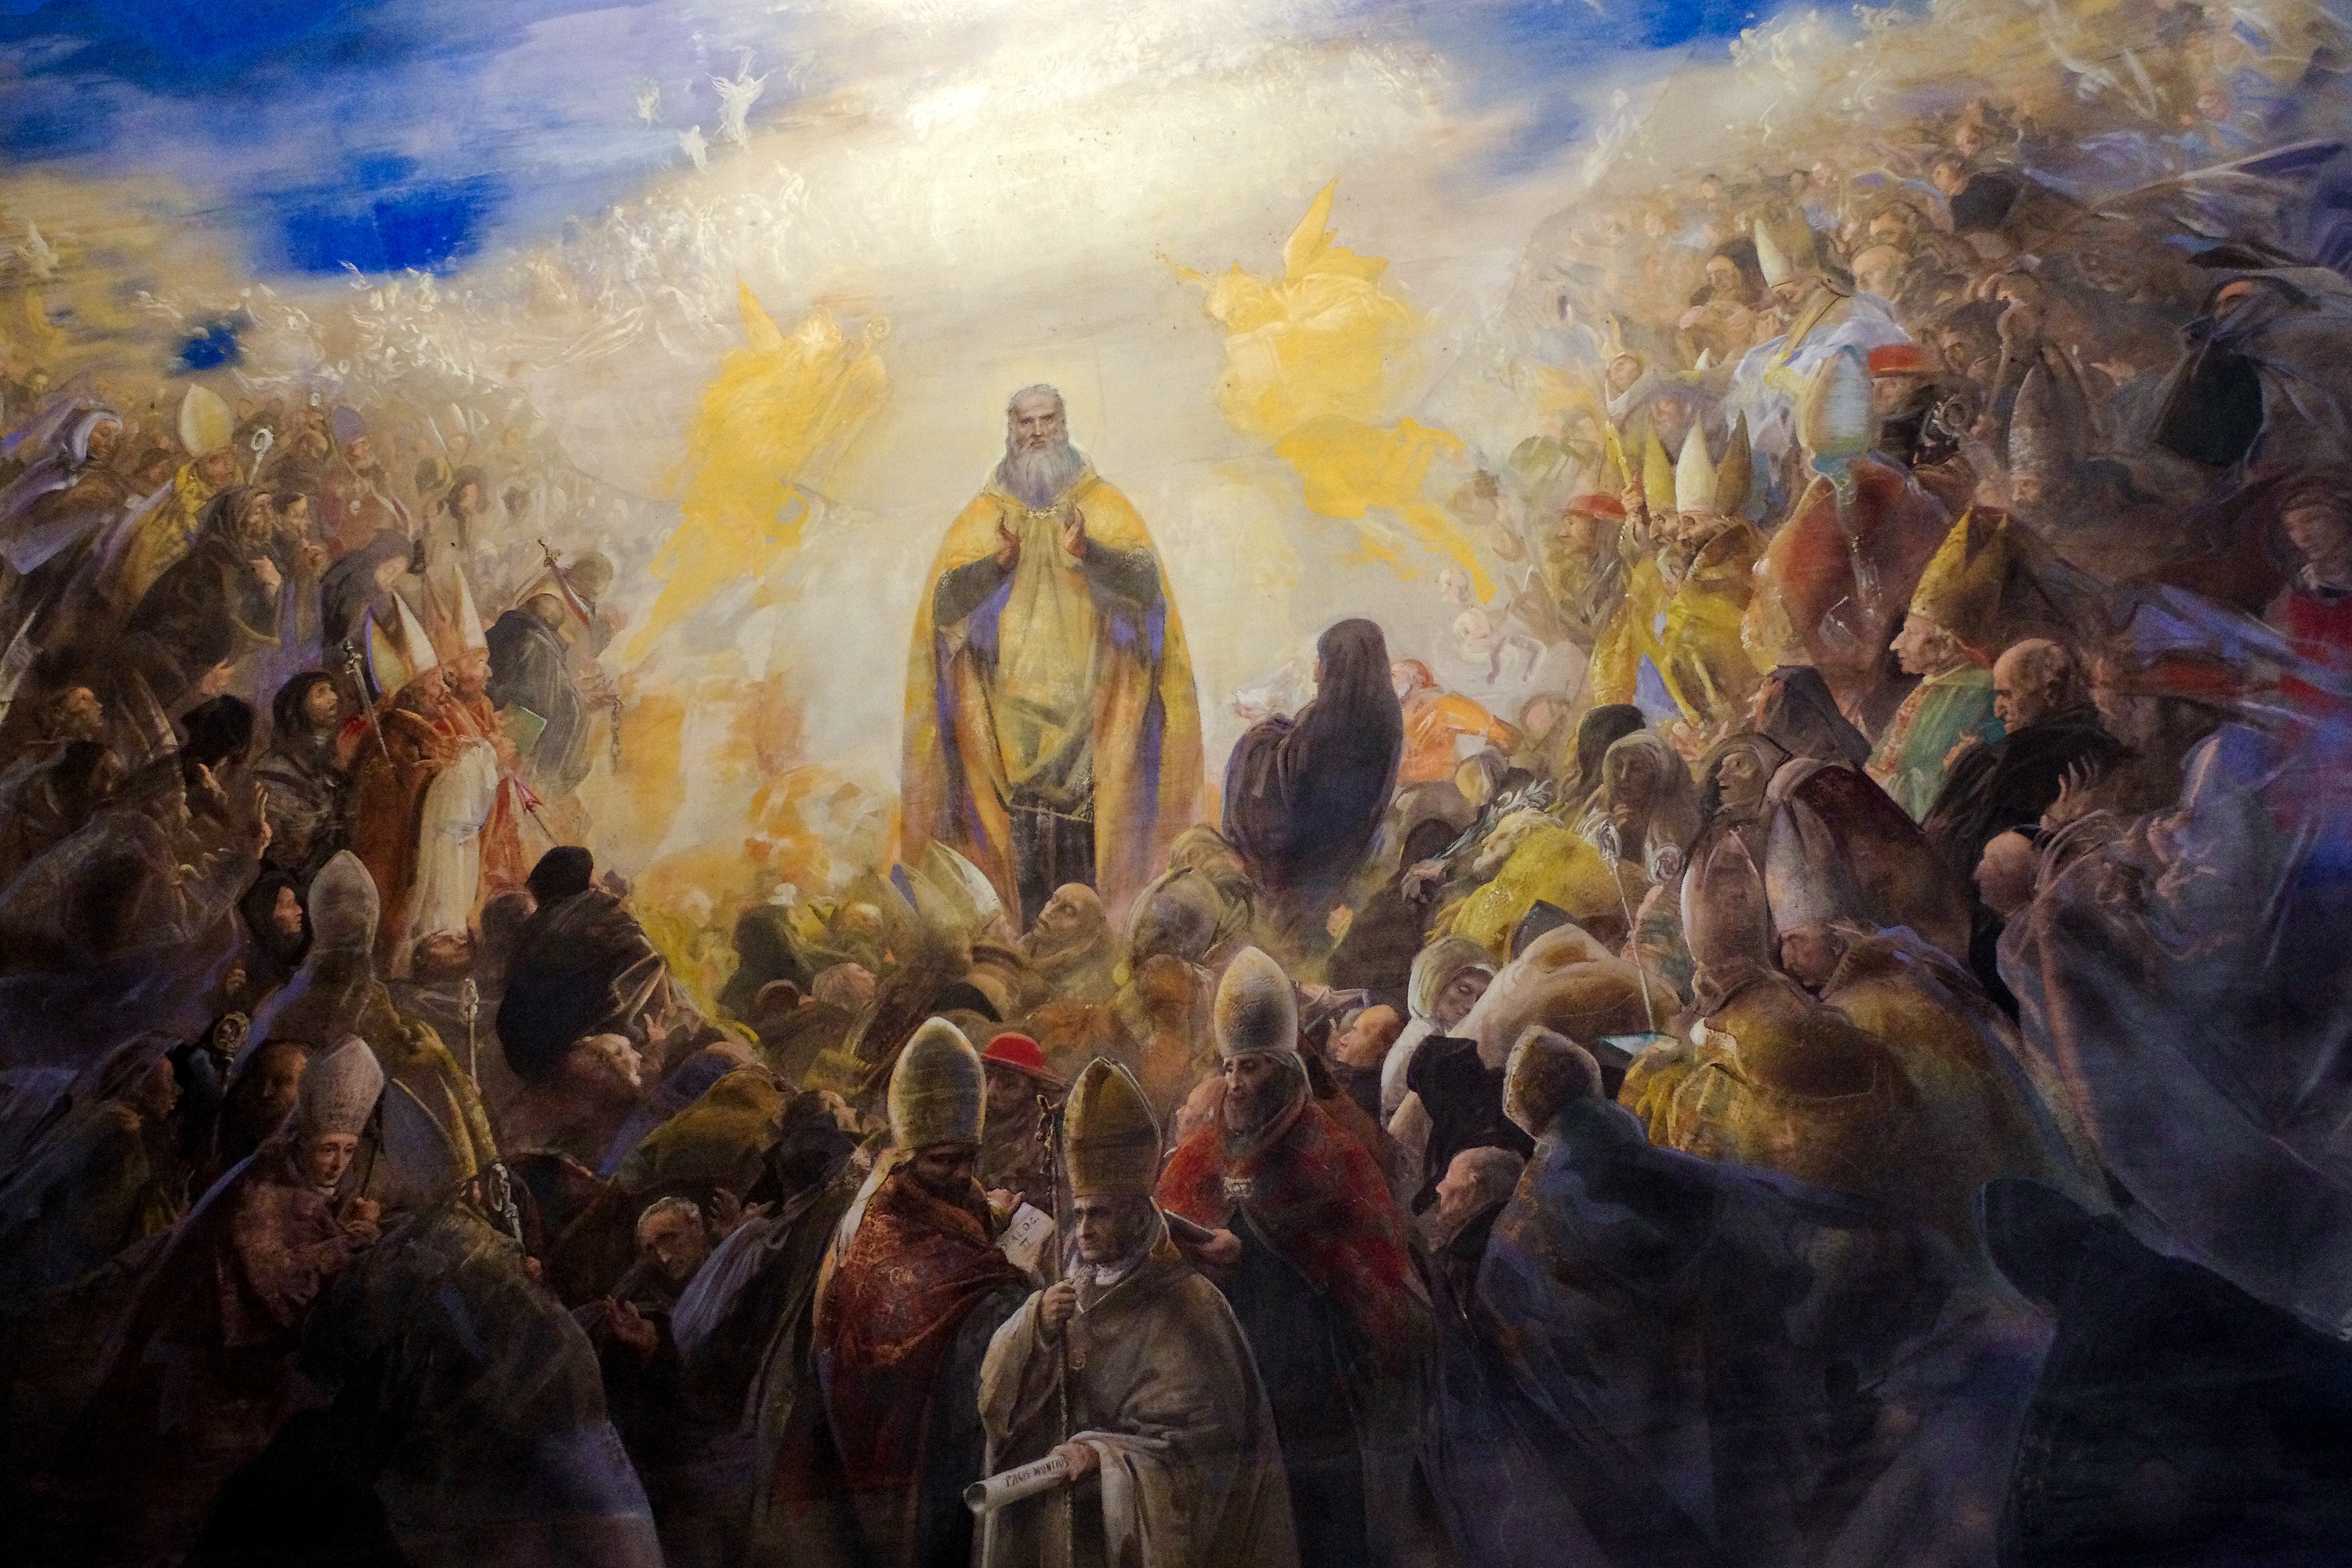
people, crowd, italy, painting, art, fresco, screenshot, mythology, lazio, abbey montecassino, montecassino, cassino, piero annigoni, glory of san benedetto, basilica of montecassino, internal basilica montecassino